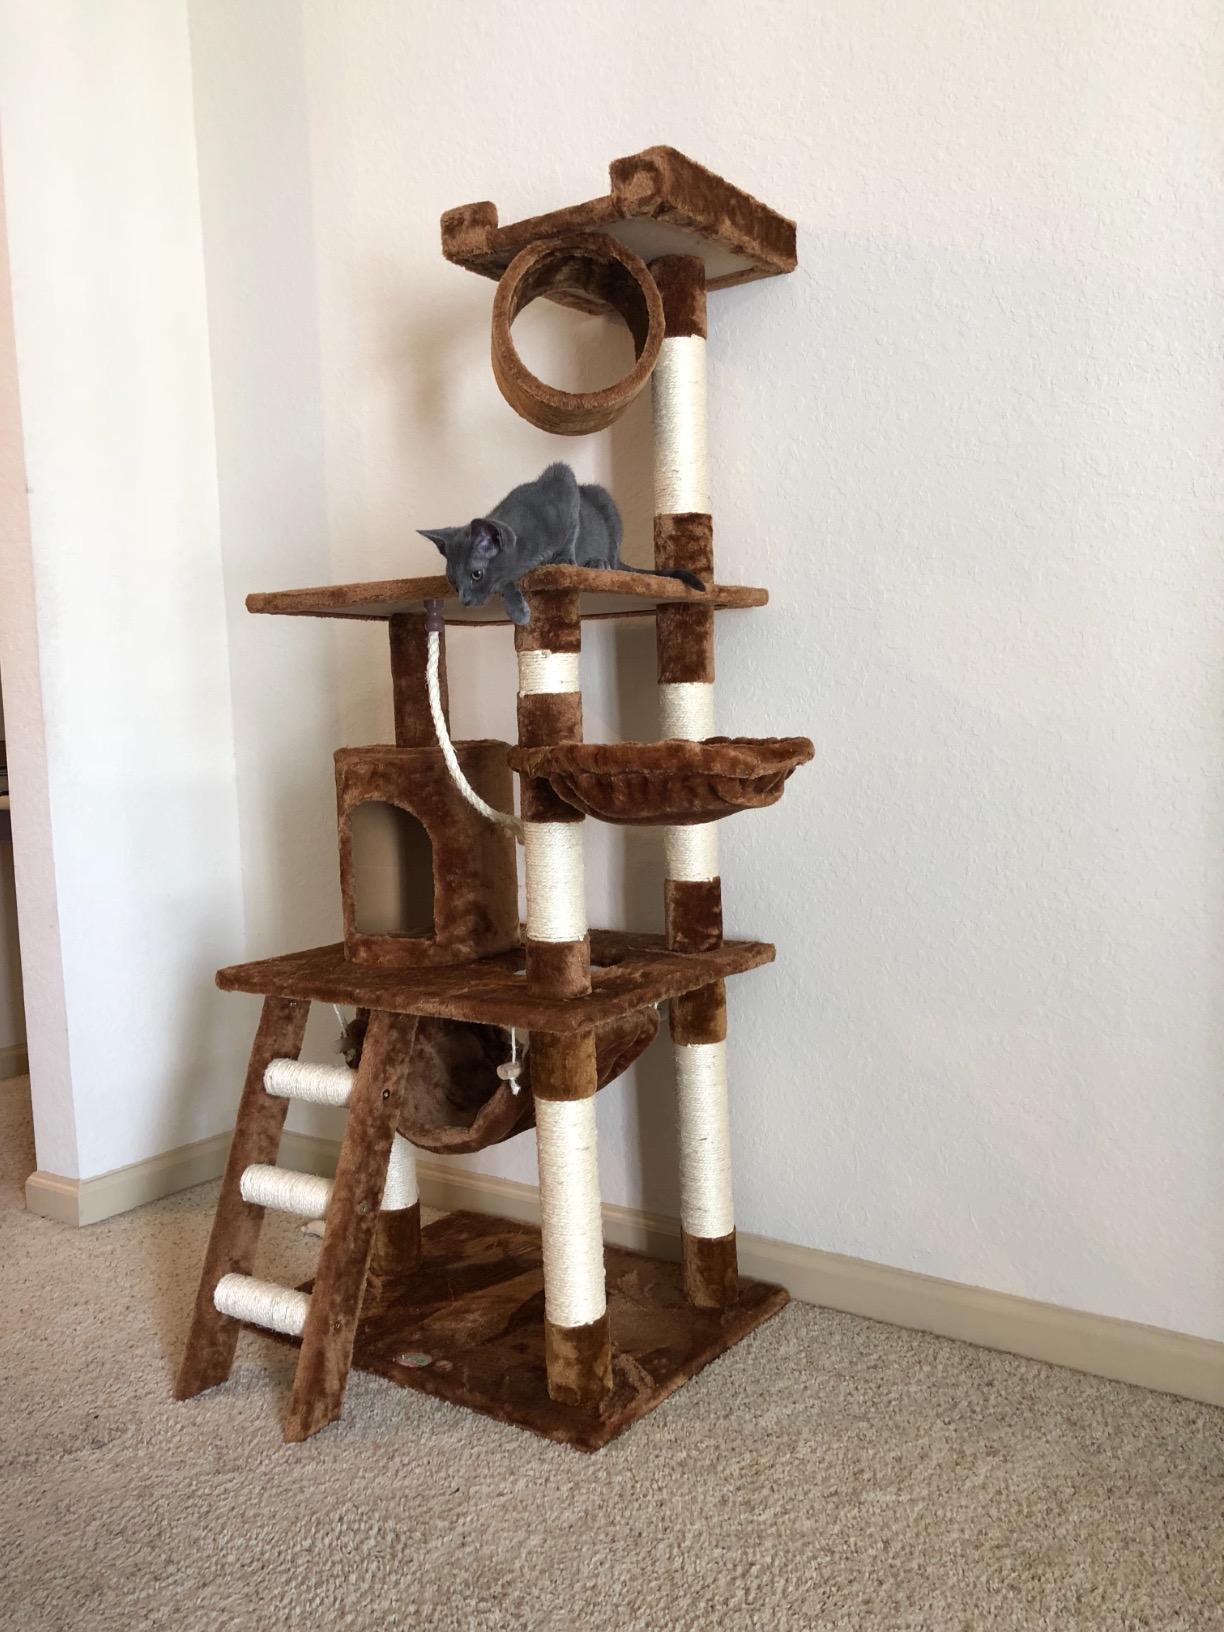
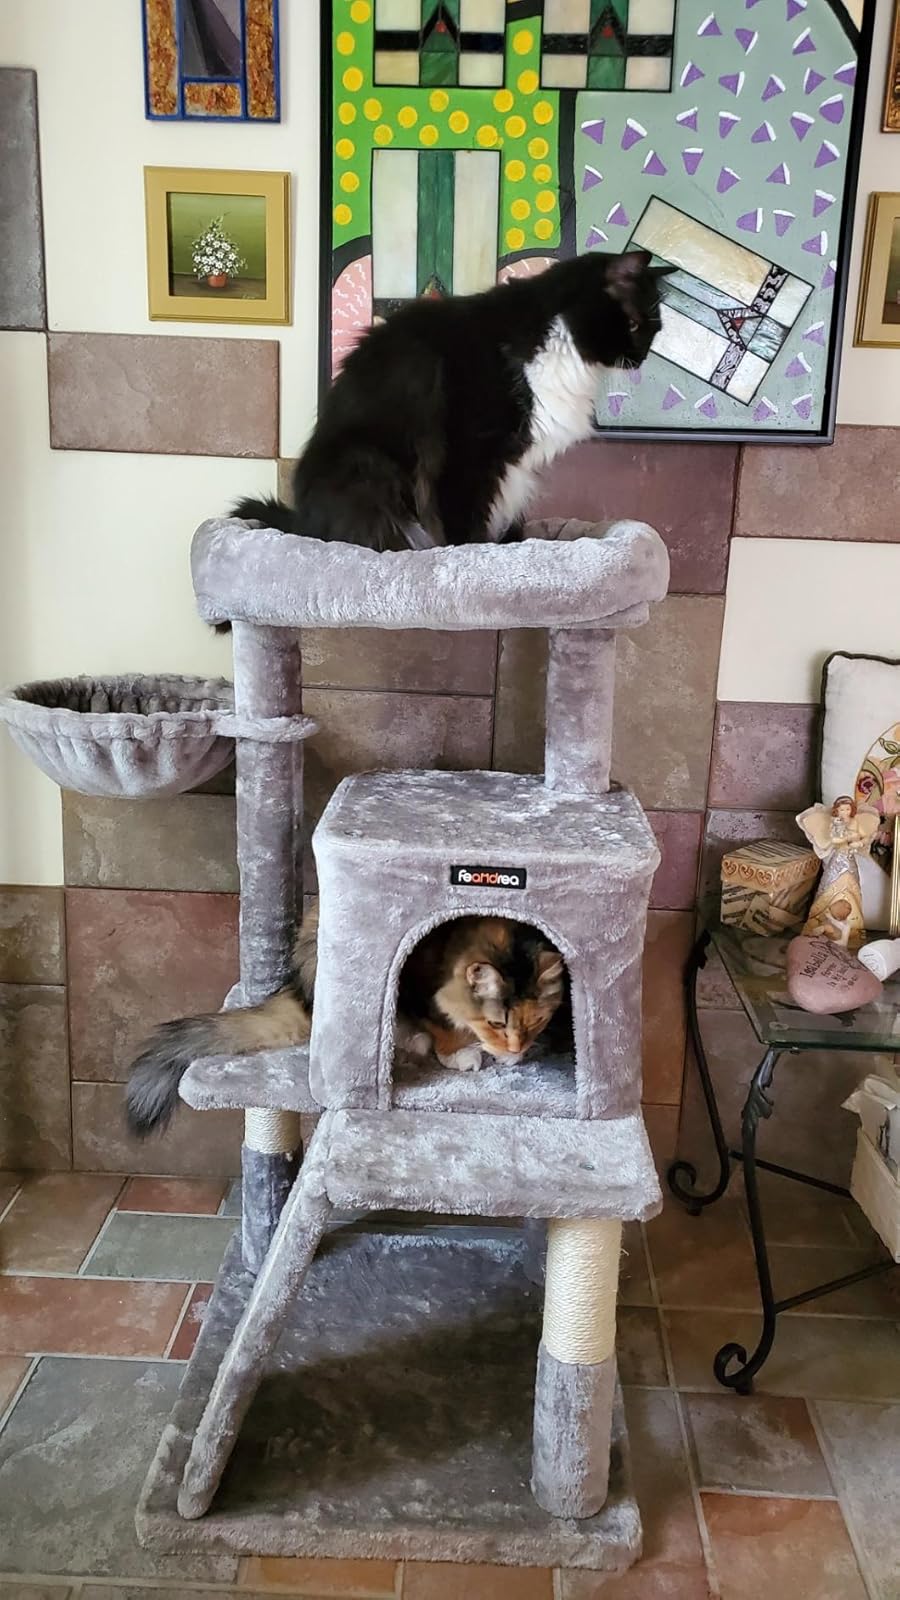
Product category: items_cat tree
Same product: no